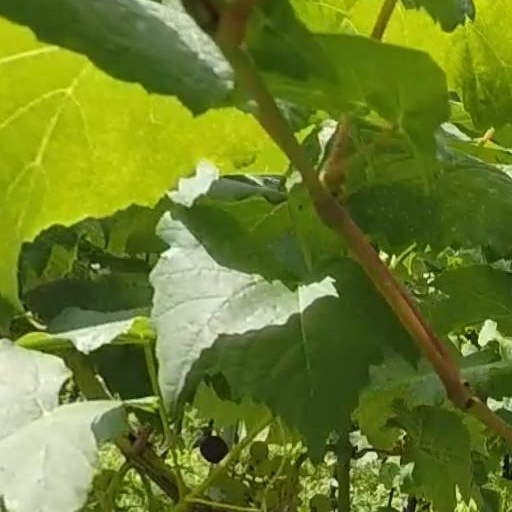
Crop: grape